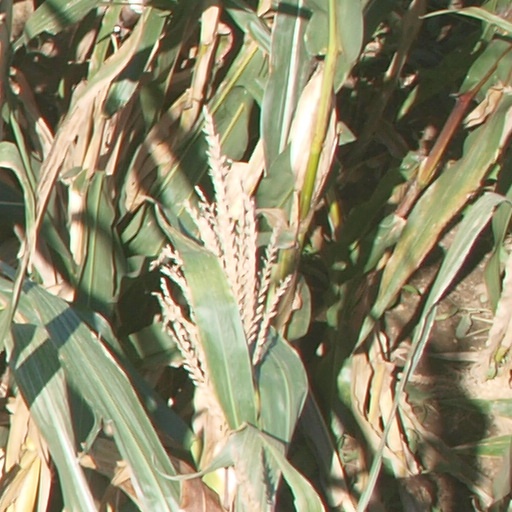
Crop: maize; corn